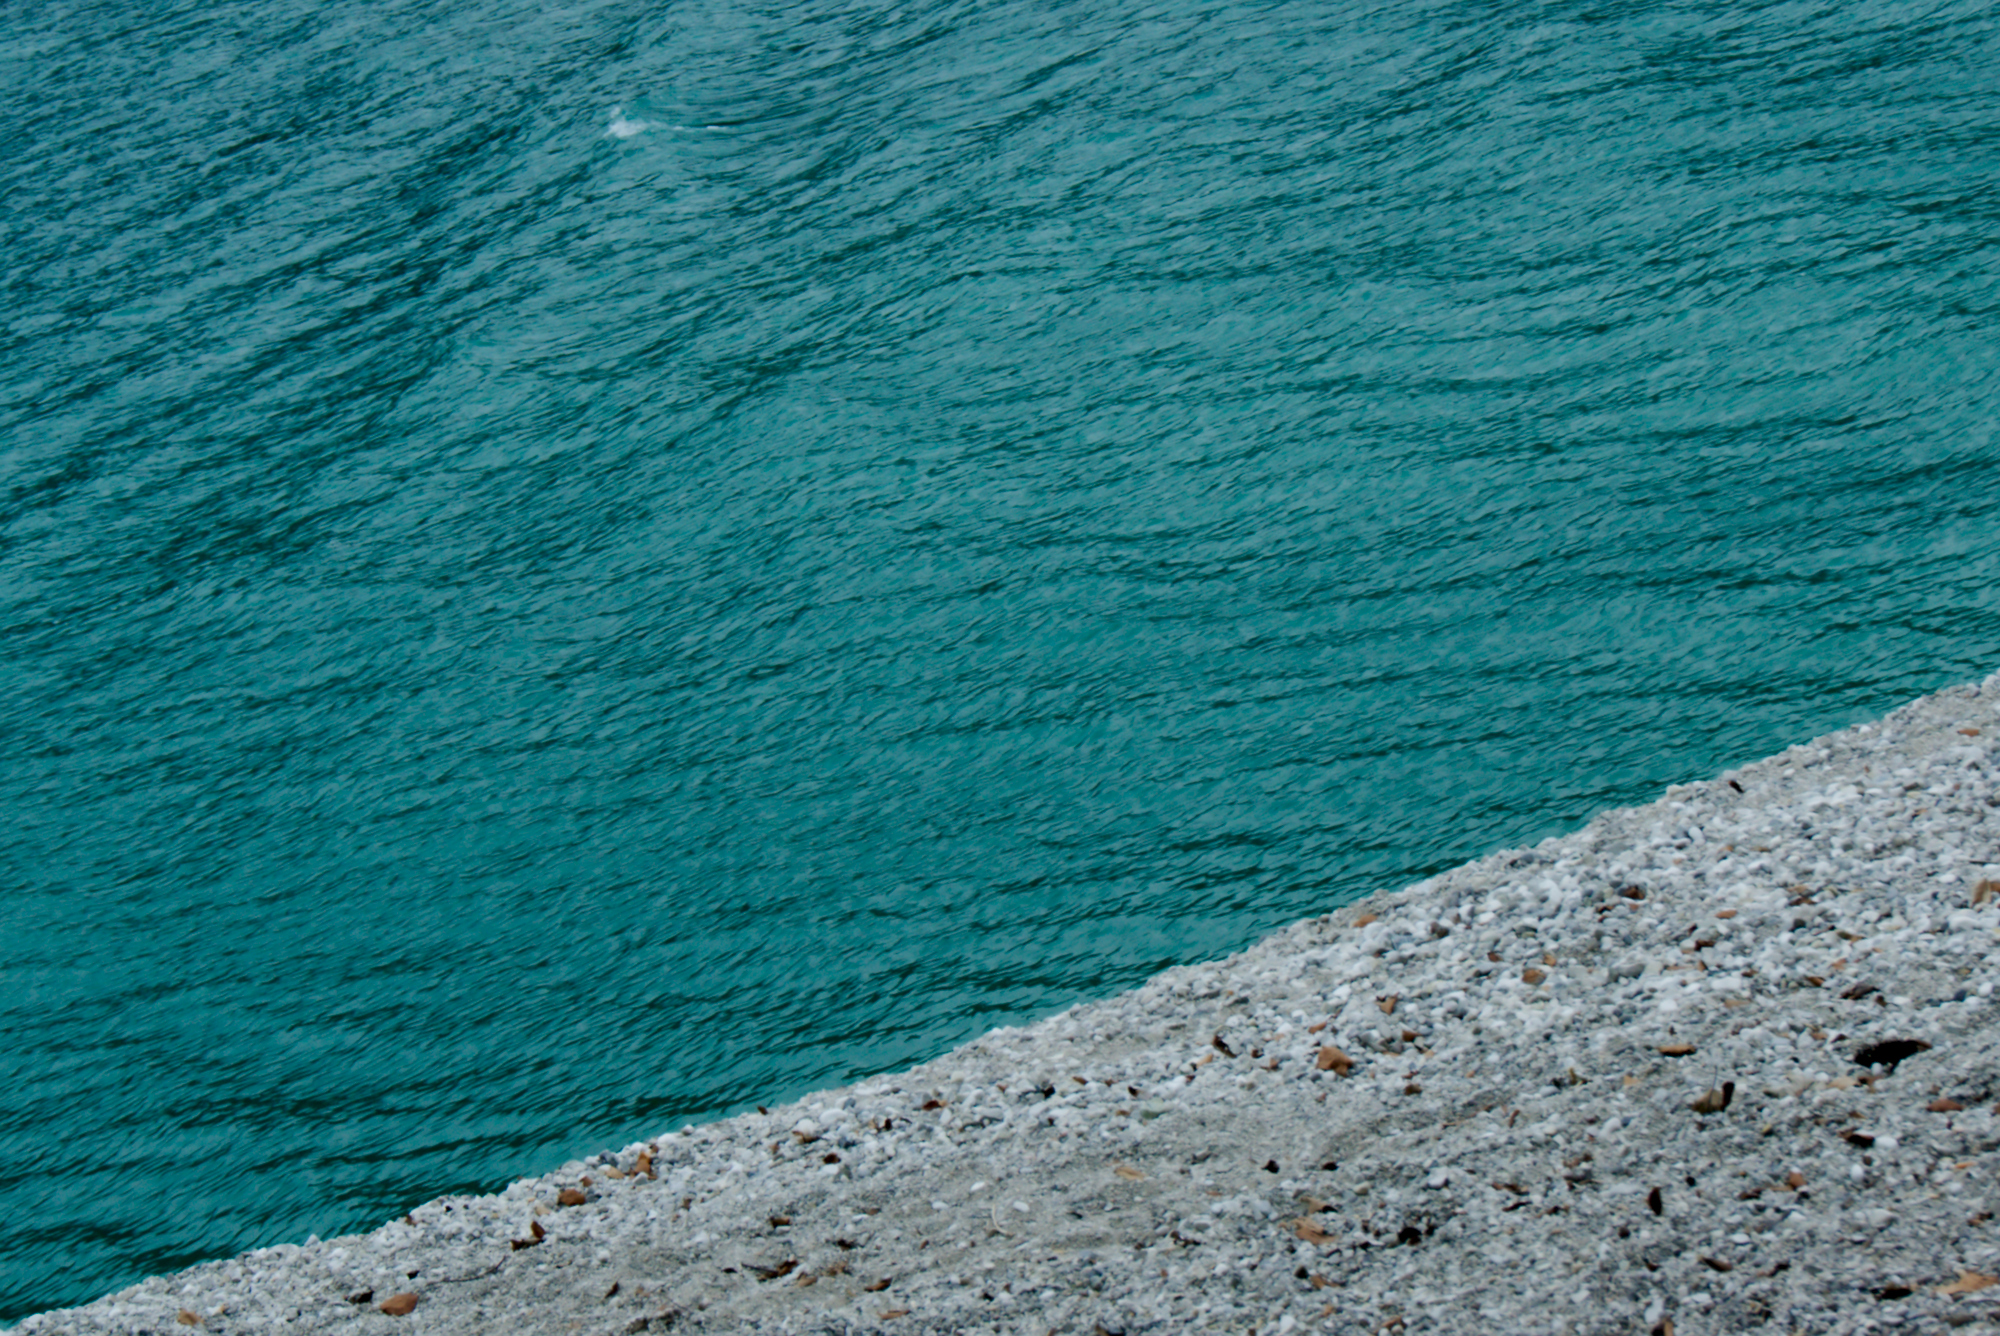
beach, sea, coast, sand, ocean, horizon, abstract, shore, wave, lake, cliff, pebble, bay, blue, terrain, waves, cape, wind wave